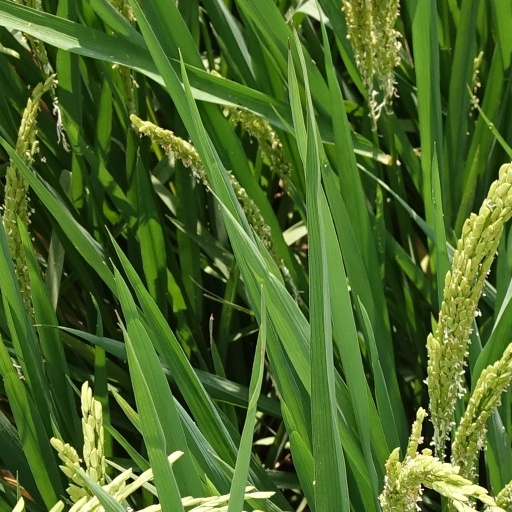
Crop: rice